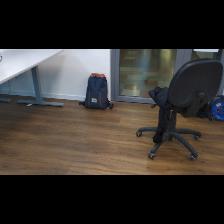
Label: NonHuman